Arnold Struycken

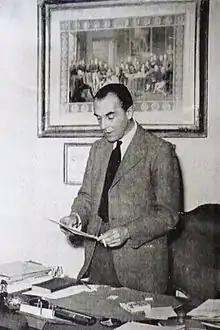
Arnold Struycken at his office of the Council of Europe, in front of a painting depicting the Congress of Vienna.

Arnold J. N. M. Struycken (3 August 1900 – 30 September 1955) was a Dutch lawyer specialized in public international law, judge at the Mixed Courts of Egypt from 1936 to 1949, first Political Director of the Council of Europe from 1949 to 1954, Clerk of the Consultative Assembly of the Council of Europe from 1954 to 1955, with the rank of Deputy Secretary General. He played an important role at the beginning of the Council of Europe and for the creation of the European Convention of Human Rights and the European Court of Human Rights.